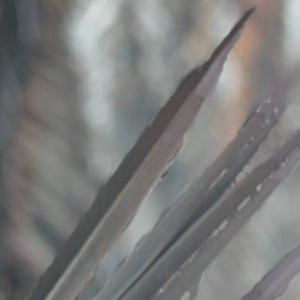
Label: Magnesium Deficiency